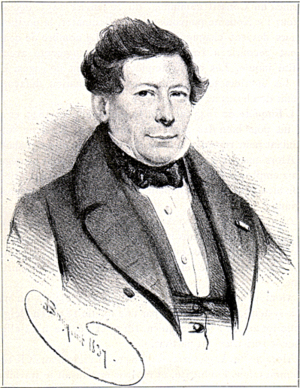
Félix de Mérode
Philippe Félix Balthasar Otto Ghislain, Comte de Merode, kendt som Félix de Merode, var en belgisk politiker.